Michael Hafftka

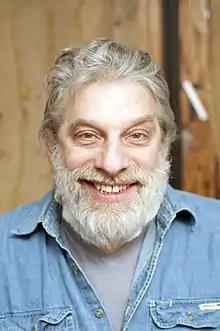
Michael Hafftka 2014

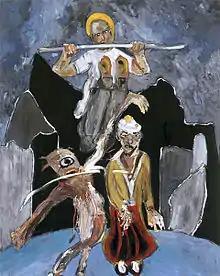
"Leap of Faith," o/c, 78 x 62 in. (198 x 157.5 cm), by Michael Hafftka, 1998

Michael Hafftka is an American figurative expressionist painter living in New York City. His work is represented in the permanent collections of a number of museums, including: The Metropolitan Museum of Art, New York Museum of Modern Art, Brooklyn Museum of Art, San Francisco Museum of Modern Art, Carnegie Museum of Art, New York Public Library, McNay Art Museum, Housatonic Museum of Art, Arizona State University Art Museum, National Gallery of Art, and Yeshiva University Museum.